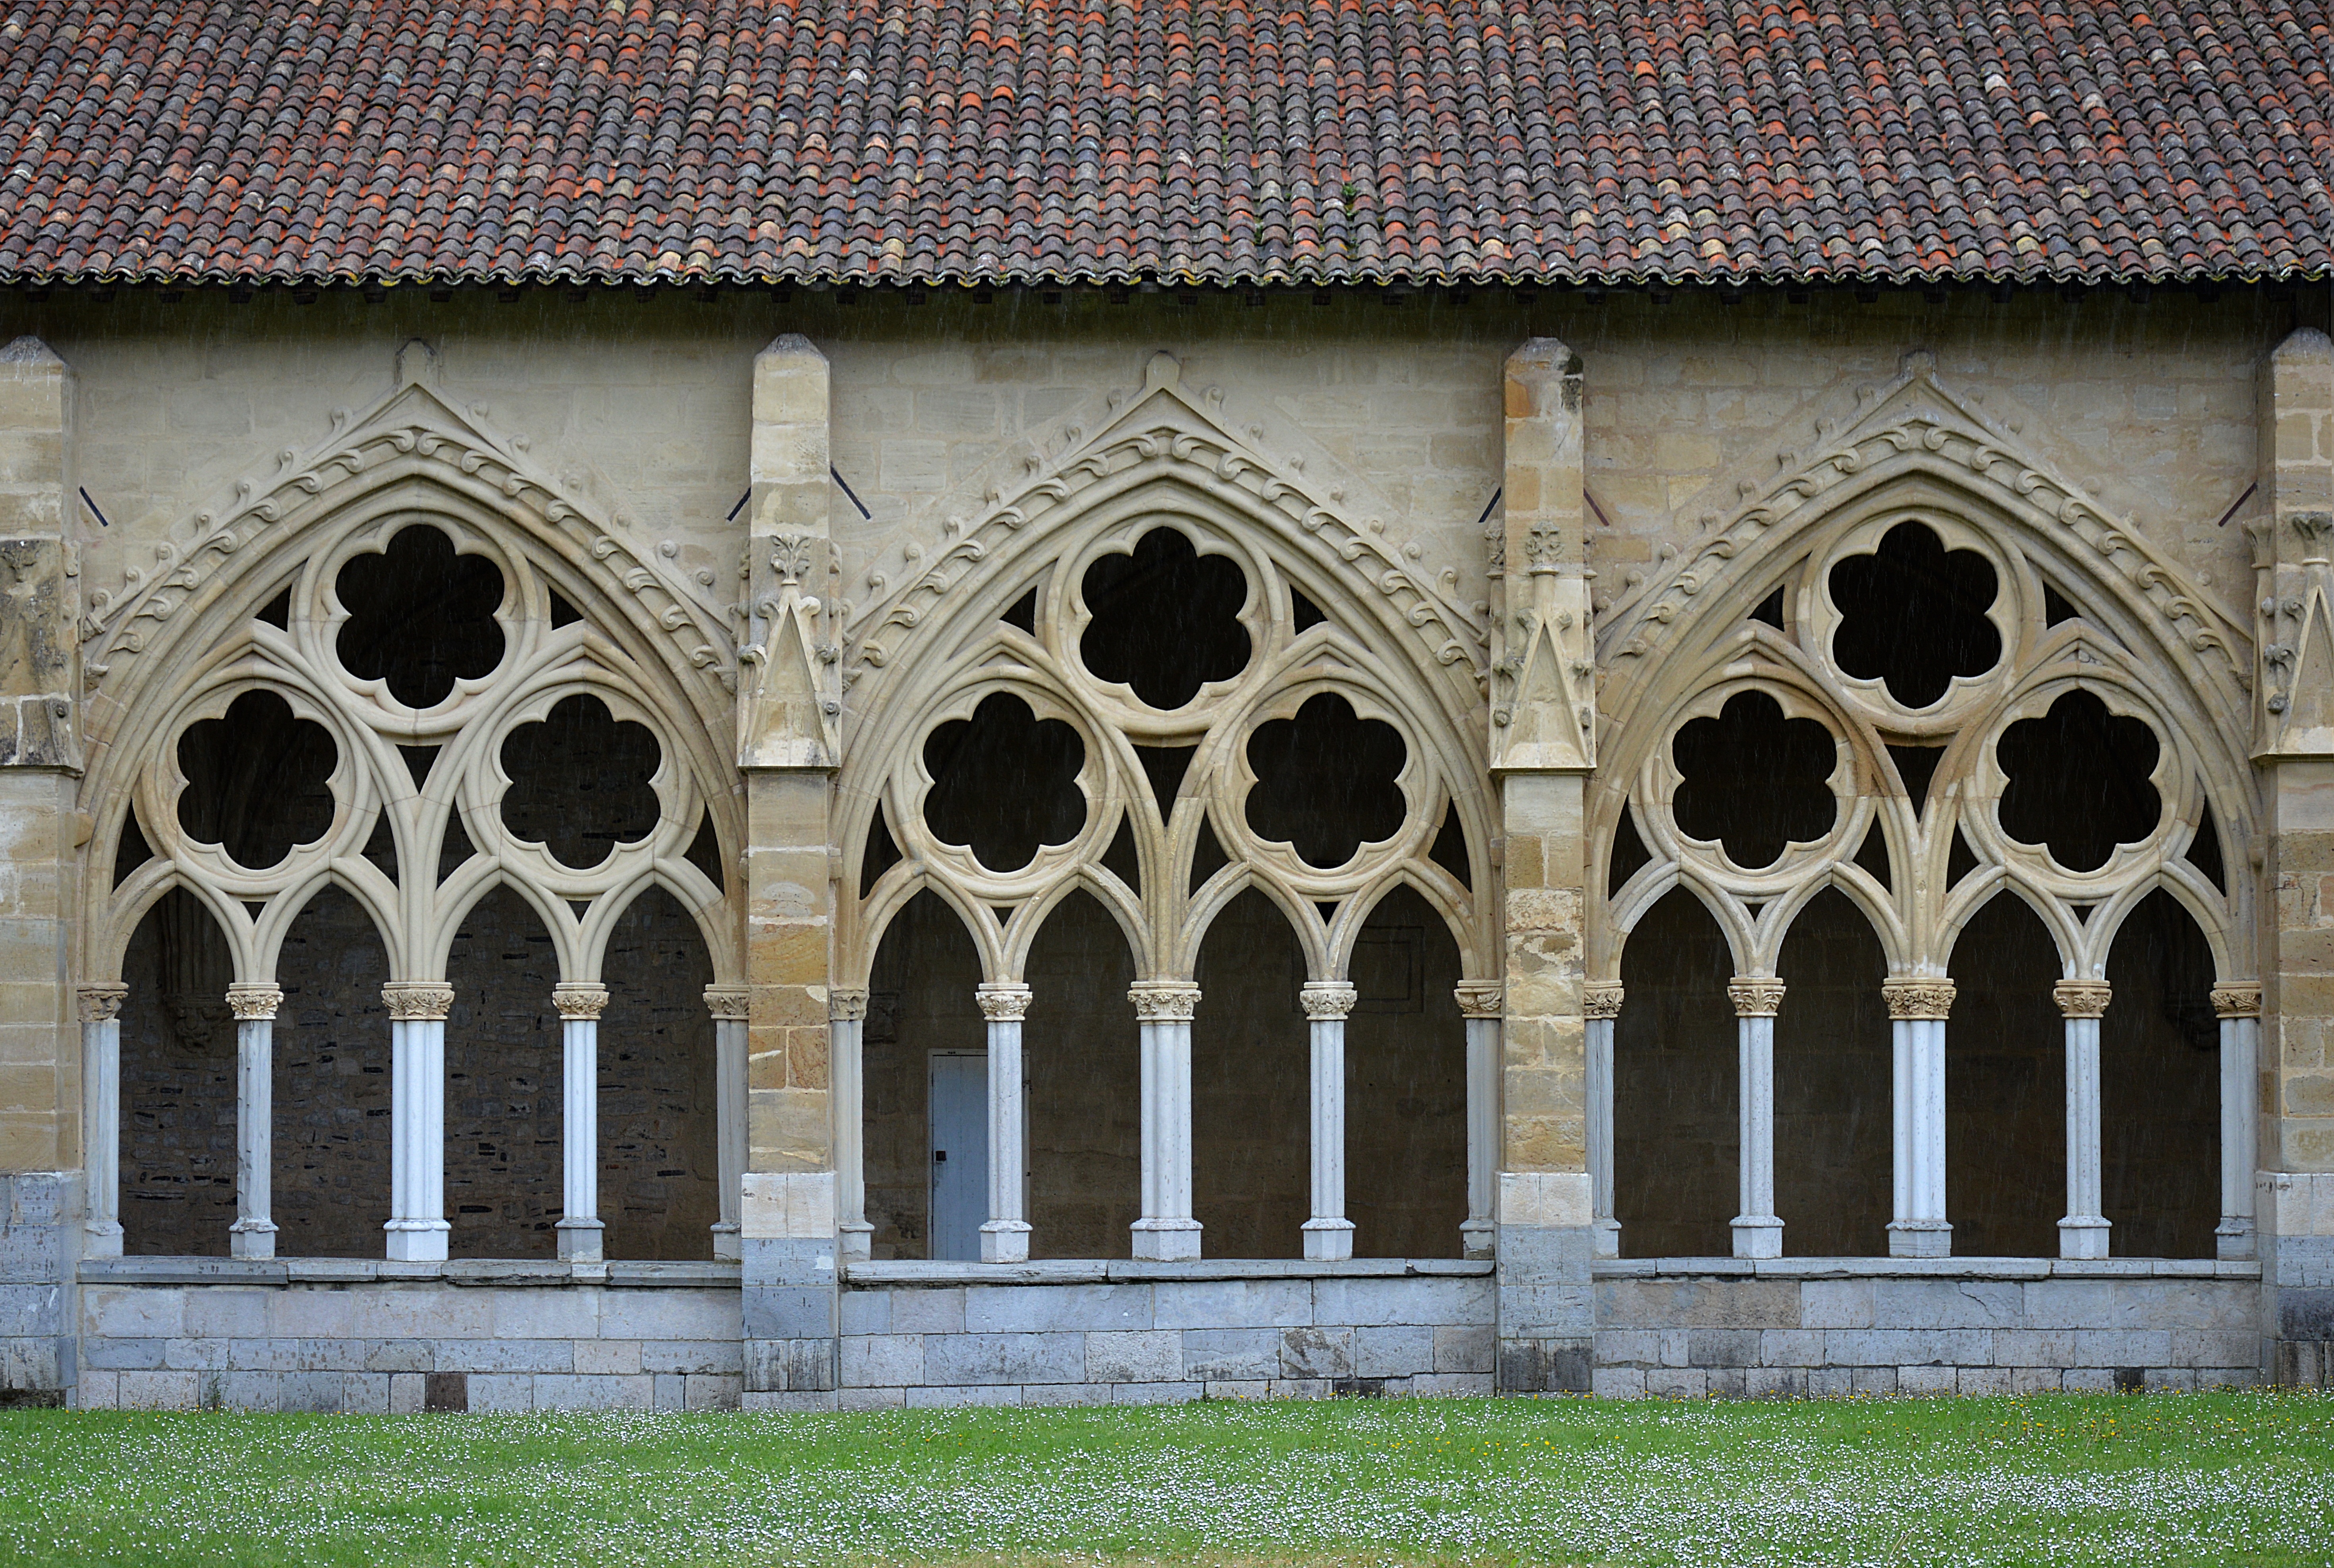
architecture, window, building, palace, france, arch, facade, chapel, place of worship, ornament, arches, monastery, synagogue, estate, sainte marie cathedral bayonne